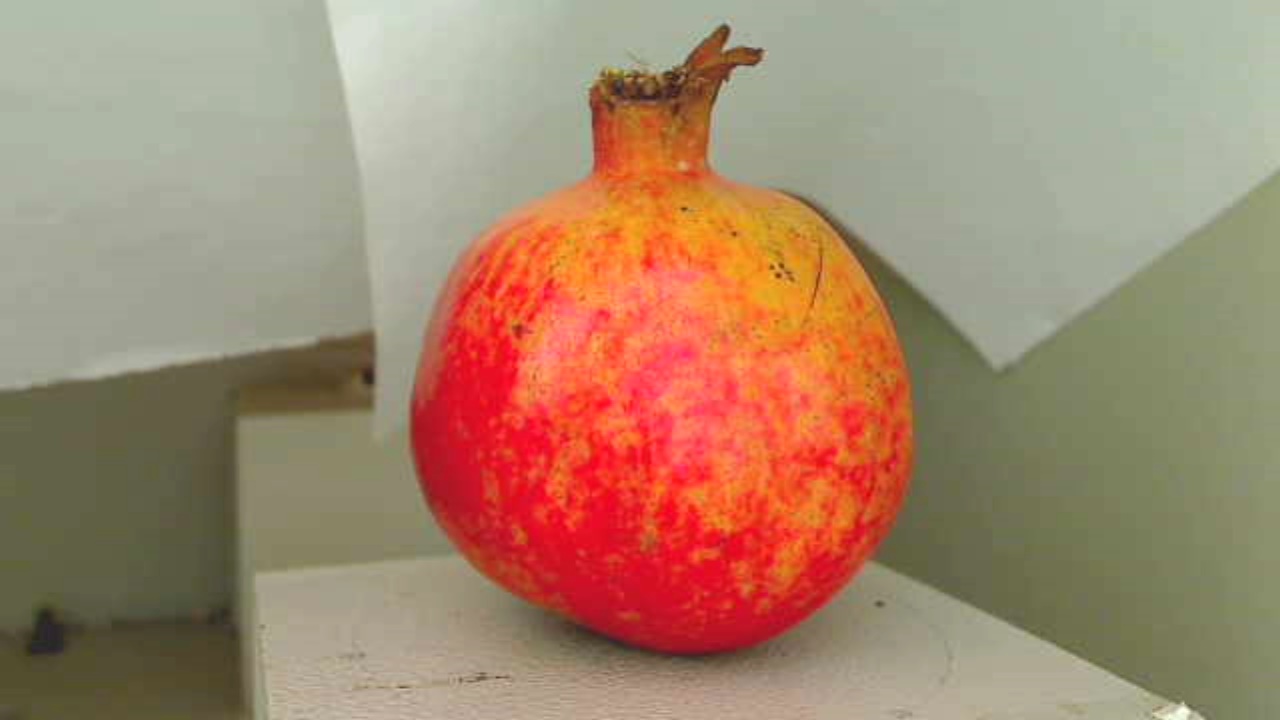
Grade: grade-3
Quality: quality-3